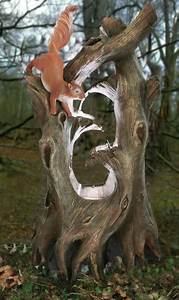
Label: squirrel